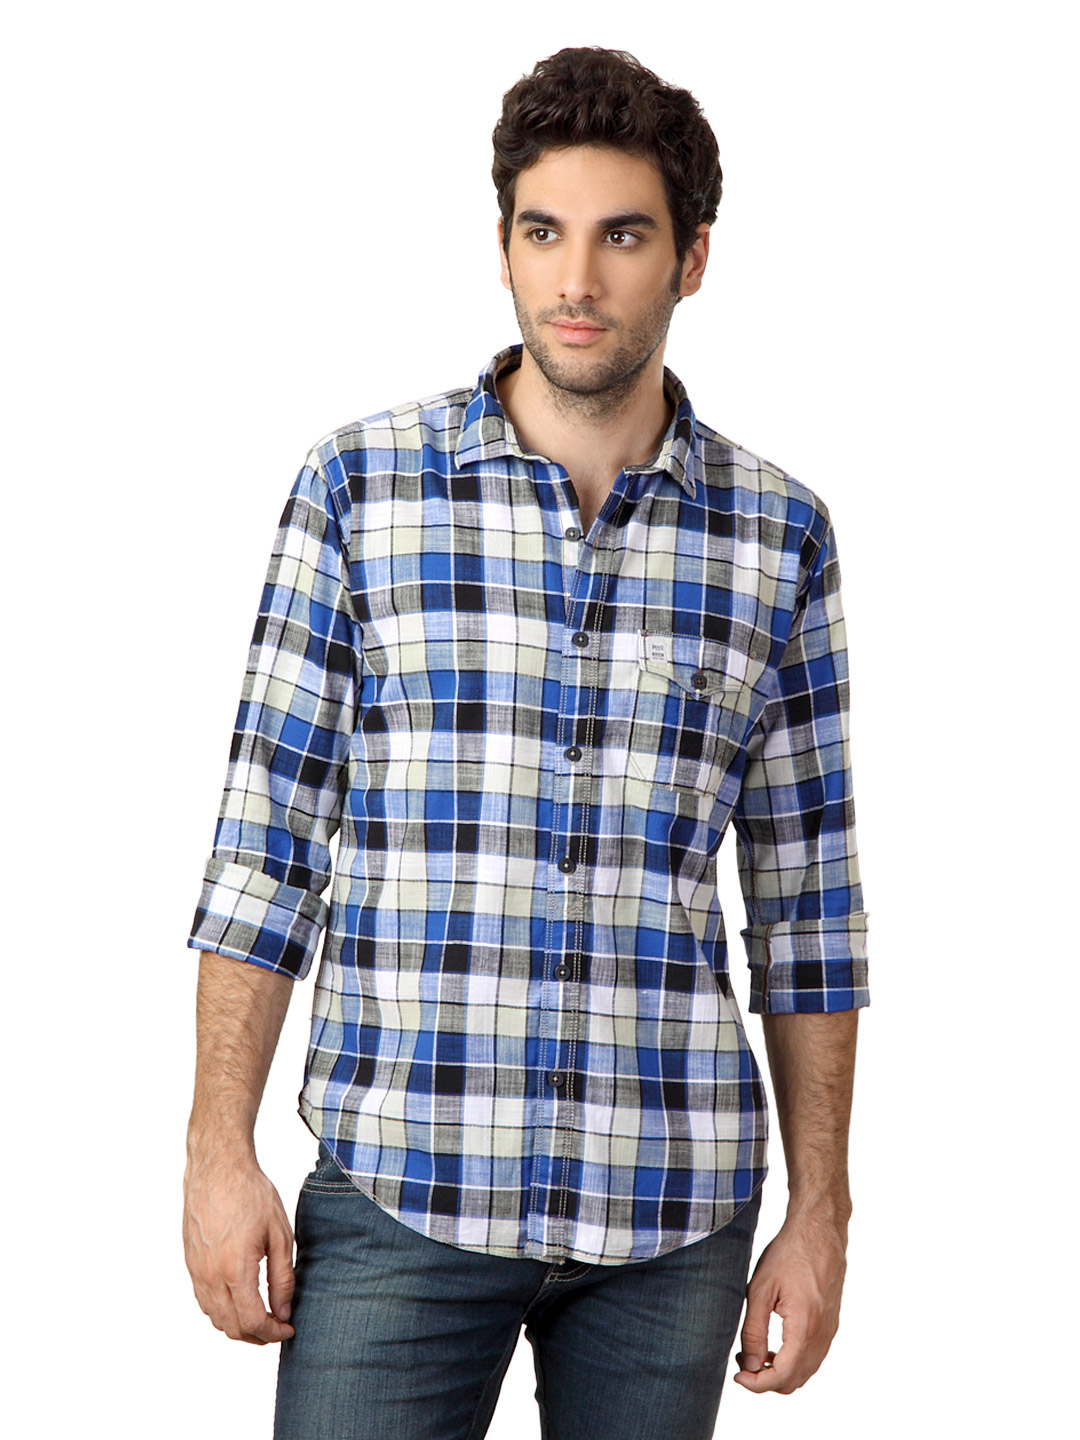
Basics Men Blue Checked Shirt
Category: Apparel / Topwear / Shirts
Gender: Men
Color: Blue
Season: Summer 2012
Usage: Casual